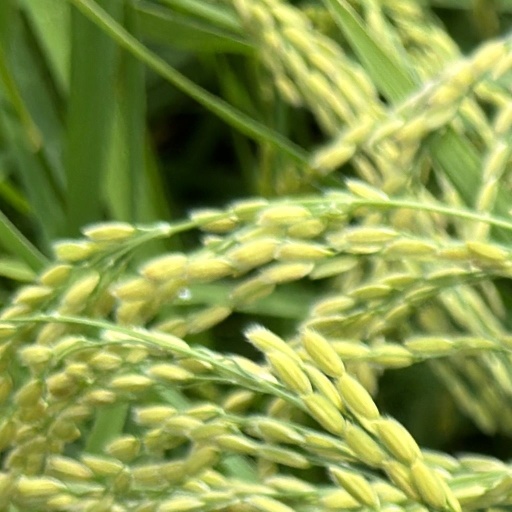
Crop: rice